Battle of Remagen

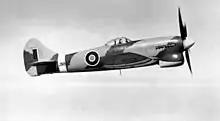
Tempest V

After the U.S. Army captured the bridge, during the next week they lined up anti-aircraft artillery of every description, virtually bumper to bumper to protect the bridgehead. On the afternoon of Wednesday, 7 March, Captain Carlton G. "Pappy" Denton, Commander, Battery D, squeezed his 482nd anti-aircraft Artillery Automatic Weapons Battalion to the head of Combat Command B. They arrived at the bridgehead at 3:00 am on 8 March. The Army called on all of the automatic weapons battalion-sized units from each division in III Corps. Colonel James Madison, in charge of III Corps' 16th Antiaircraft Artillery Group, dispatched two batteries.